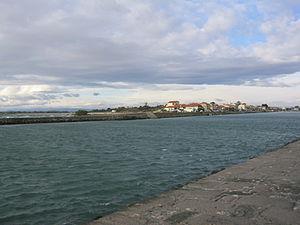
La Tamarissière (Agde - Hérault, France)